Mato Franković

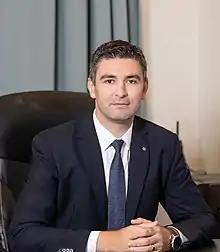

Mato Franković (born 23 February 1982) is a Croatian politician who has been mayor of Dubrovnik since 2017. A member of the Croatian Democratic Union (HDZ), he served as a member of the Croatian Parliament from 2016 to 2017, and is serving since 2020.